Impact of the COVID-19 pandemic on education

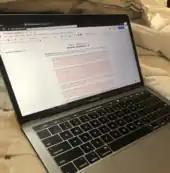
Digital assignment during COVID-19 pandemic in a Texas public school

Primary or elementary education typically consists of the first four to seven years of formal education. Kindergarten is the first time children participate in formal education. Based on a comparison of longitudinal literacy data in kindergarten-aged students during a spring semester of schooling versus during summer vacation, one study predicted that COVID-19 school closures would slow the rate of literacy ability gain by 66% in kindergarten children in the absence of mitigating alternative educational strategies. The study estimates that over an 8-month period from 1 January to 1 September 2020, assuming school closures from 16 March to 1 September 2020 (and taking into account the summer vacation that would have still normally taken place during that time), that these kindergarten children would have gained 31% less literacy ability on average than if school closures had not occurred. In the United States, there was a 6% decrease in kindergarten enrollment rates for the 2019 - 2020 school year for those aged five, dropping from 91% to 84%.